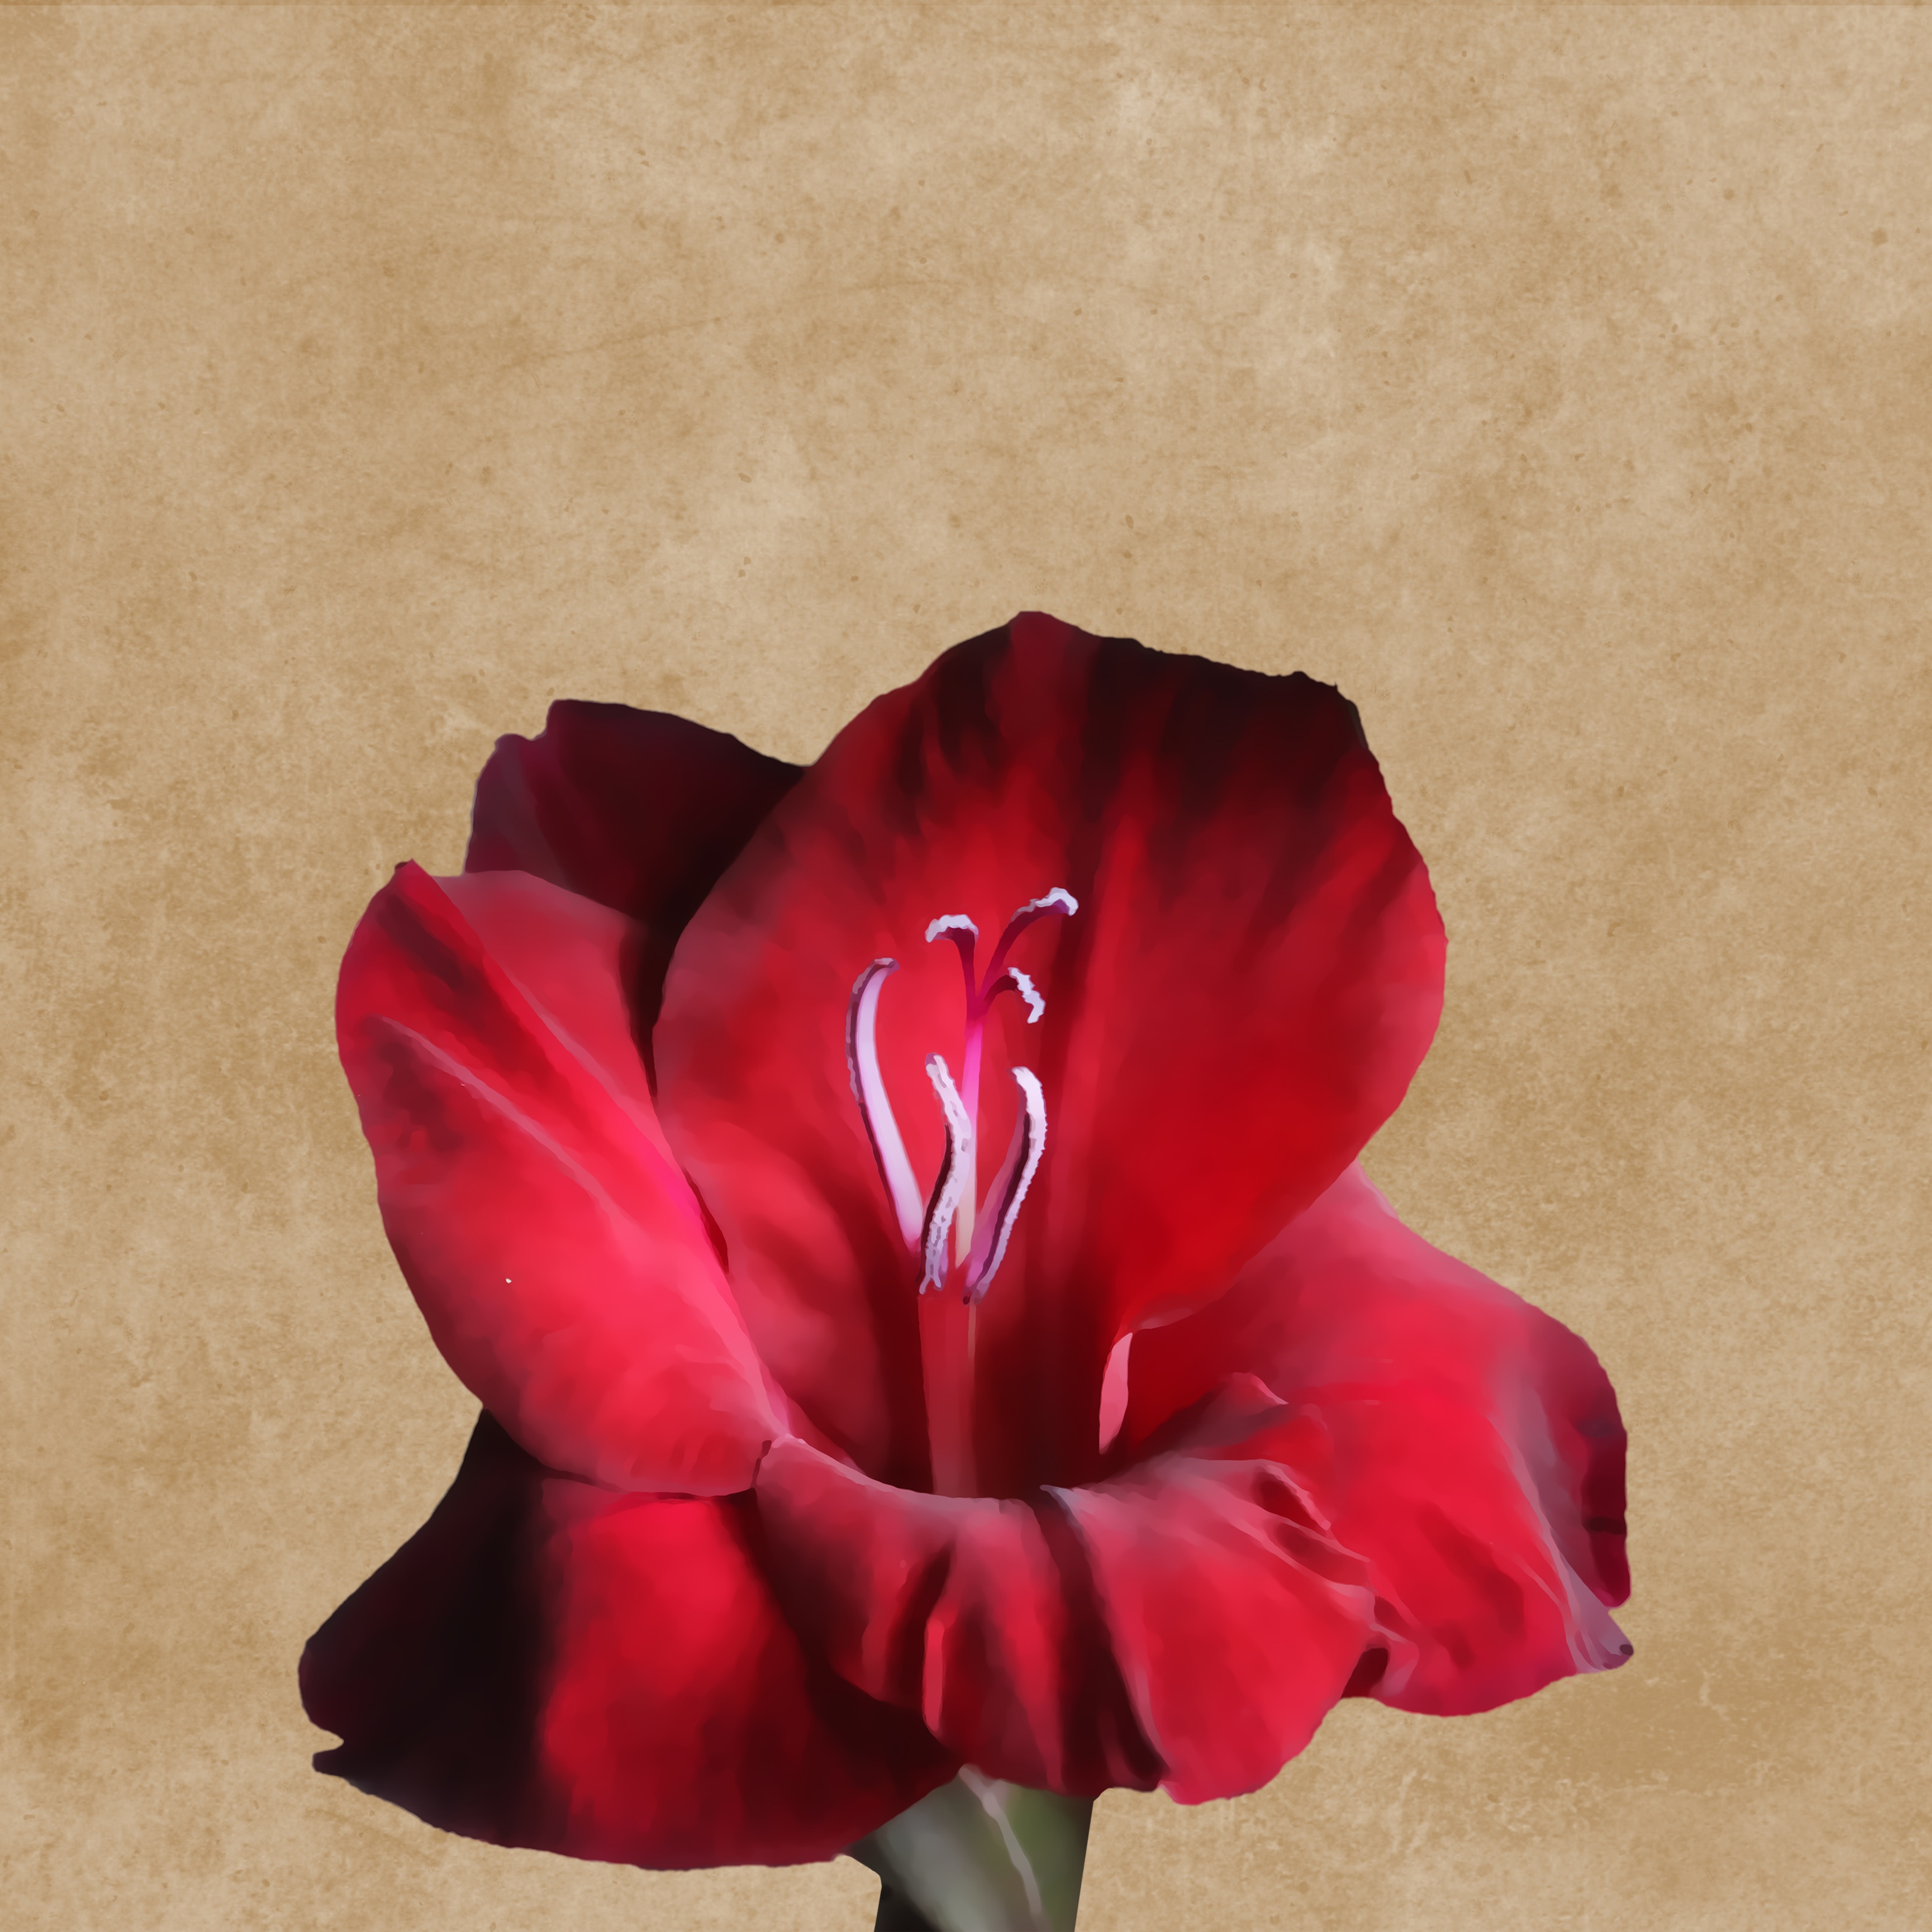
blossom, plant, vintage, flower, petal, bloom, tulip, red, pink, drawing, gladiolus, flowering plant, flower bouquet, cut flowers, land plant, amaryllis belladonna